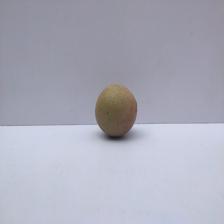
Size: Small